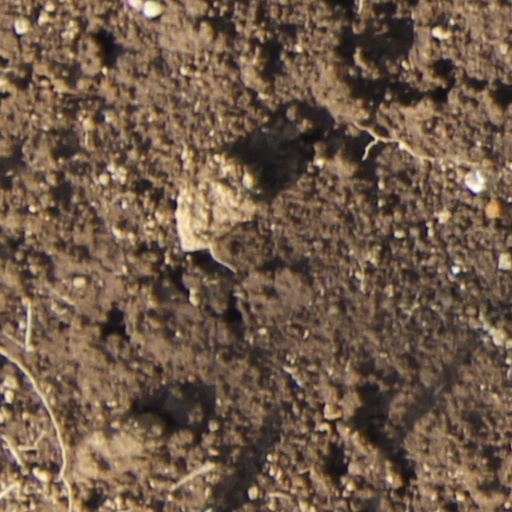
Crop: wheat